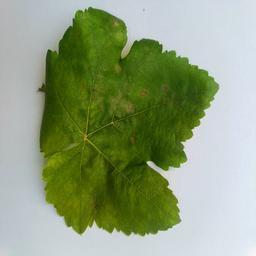
Label: Powdery Mildew